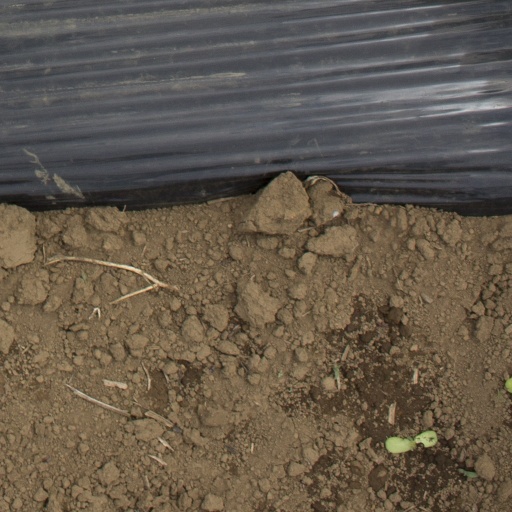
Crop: Jerusalem artichoke